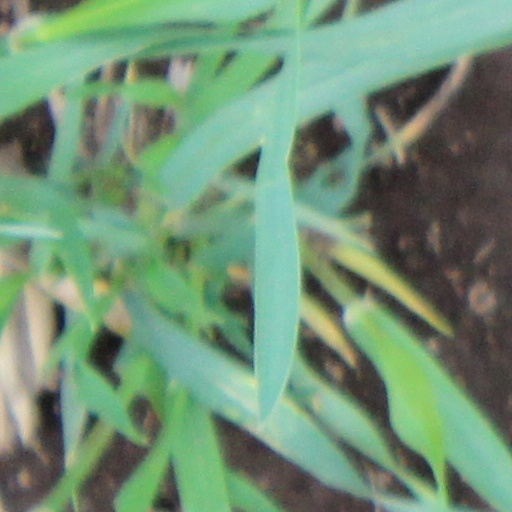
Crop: wheat